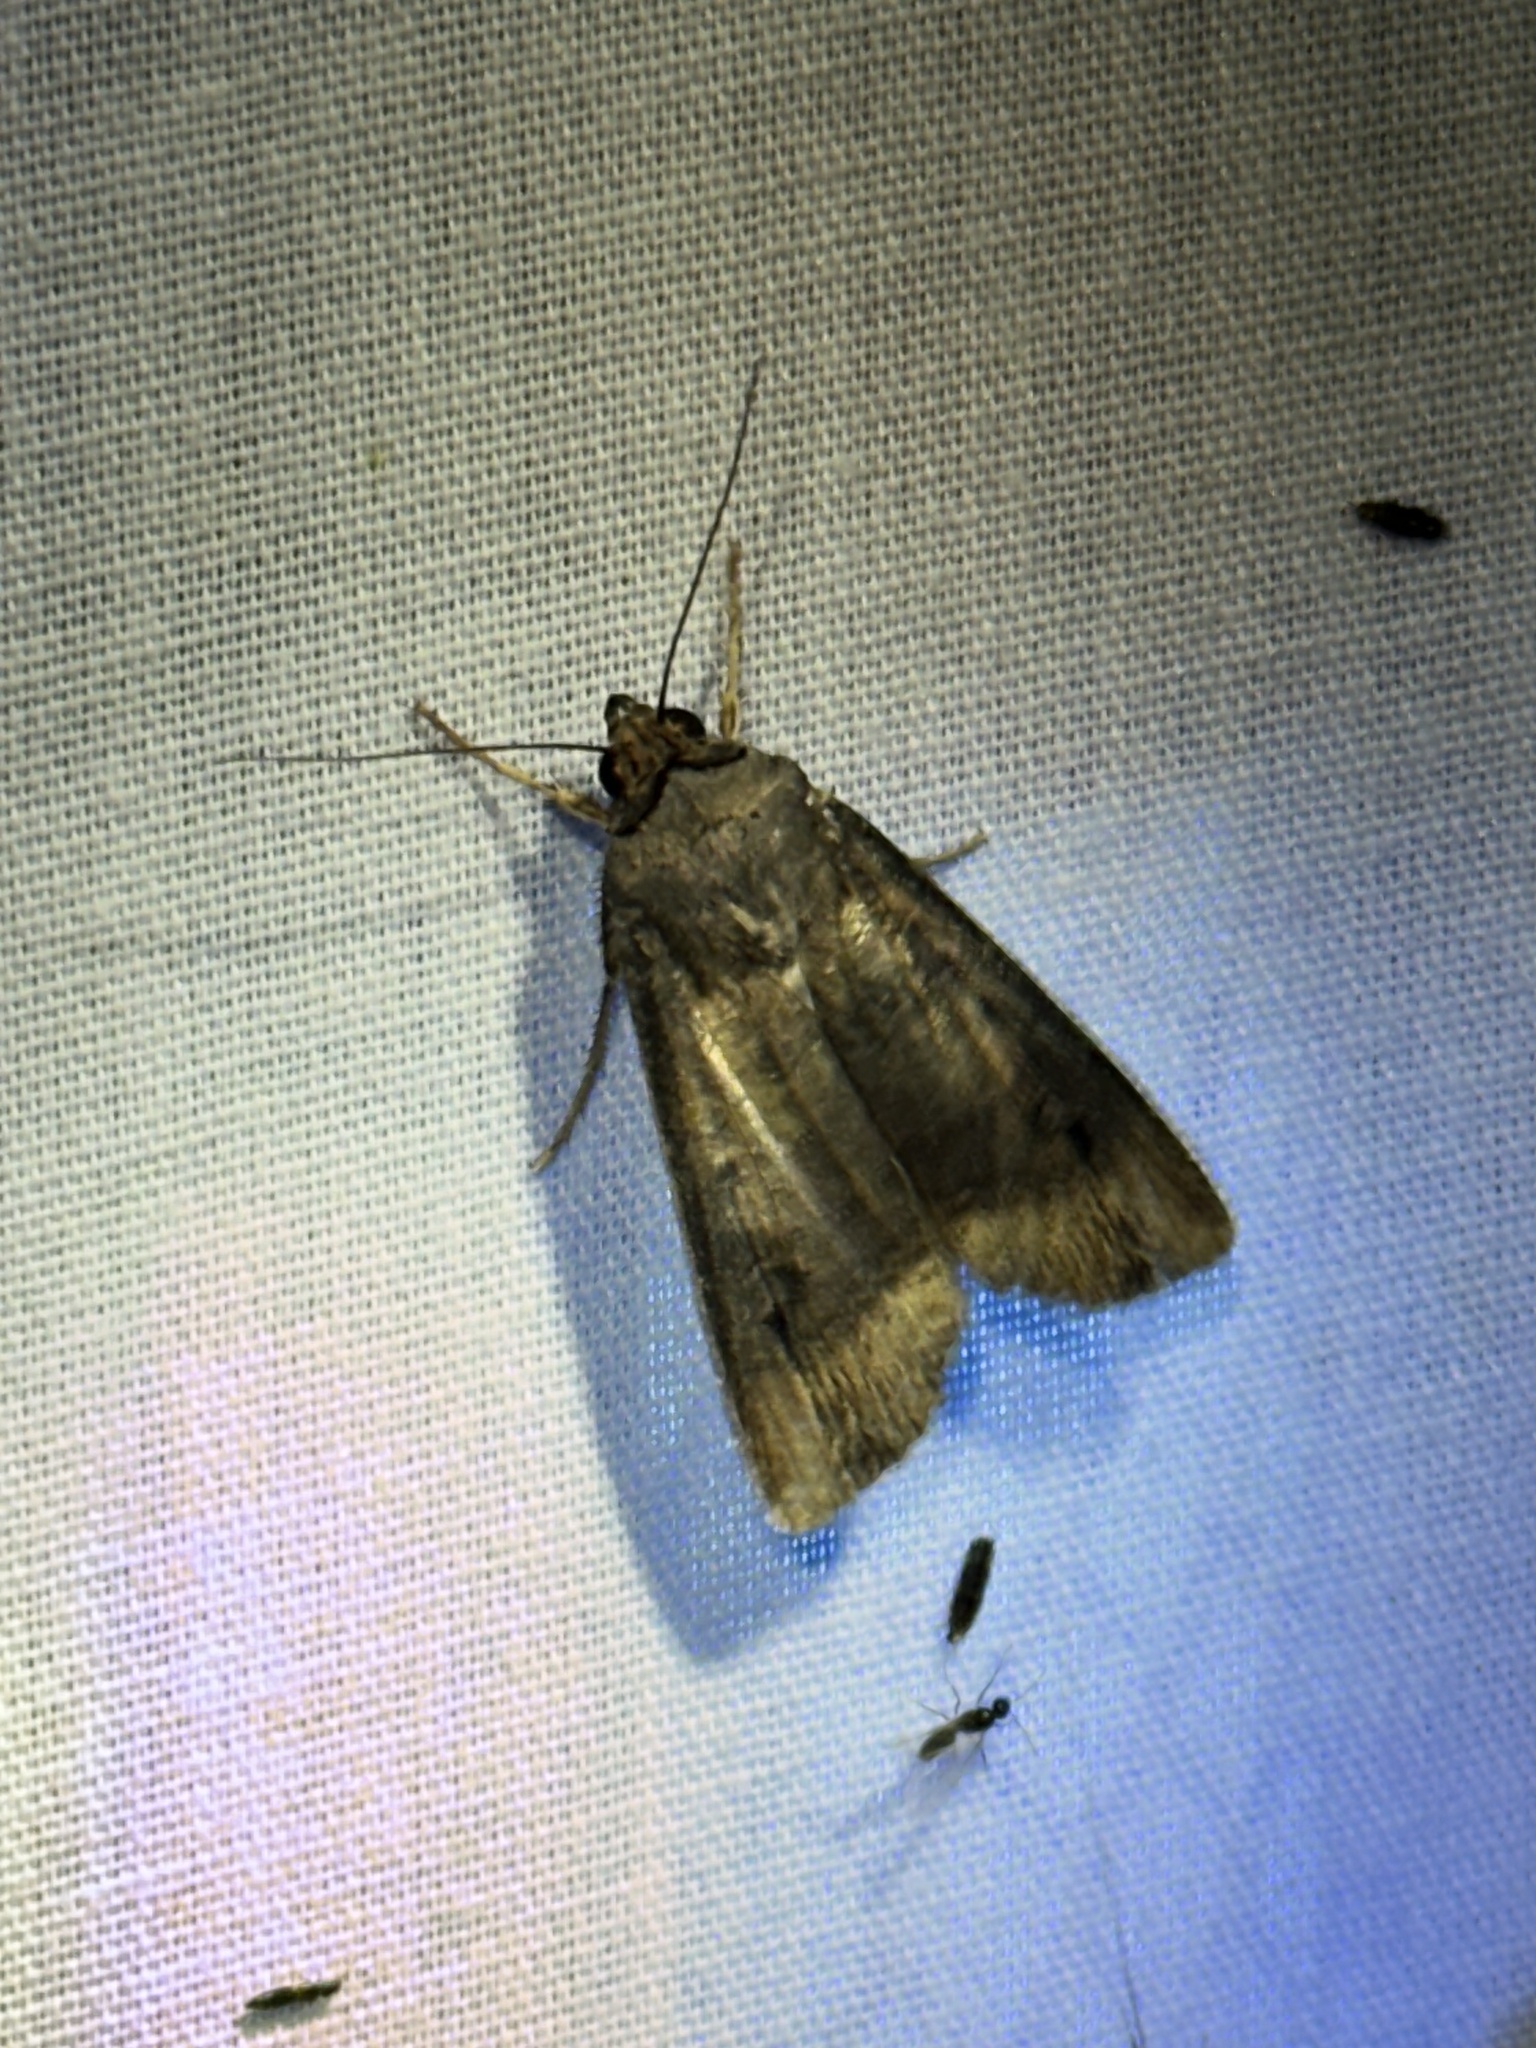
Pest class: cutworms